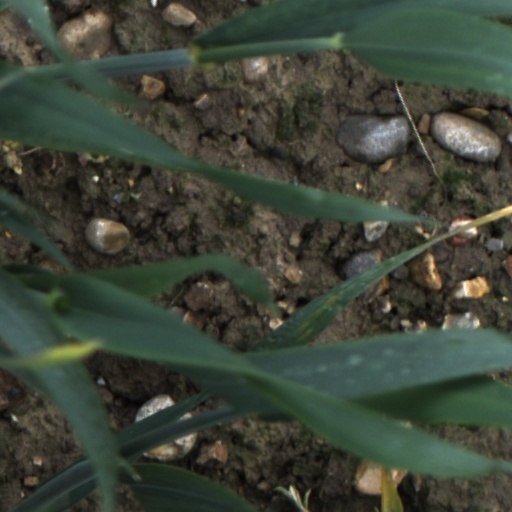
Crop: wheat